St Mary's Churchyard, Hendon

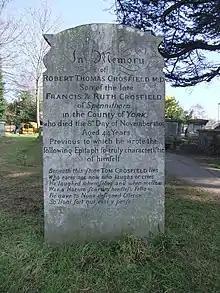
The grave of Tom Crosfield.

The churchyard also holds the burial of the medic Robert Thomas Crosfield: an alleged conspirator in the Popgun Plot against King George III. The following is inscribed on his memorial –